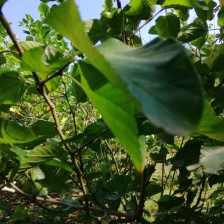
Variety: WhiteKing